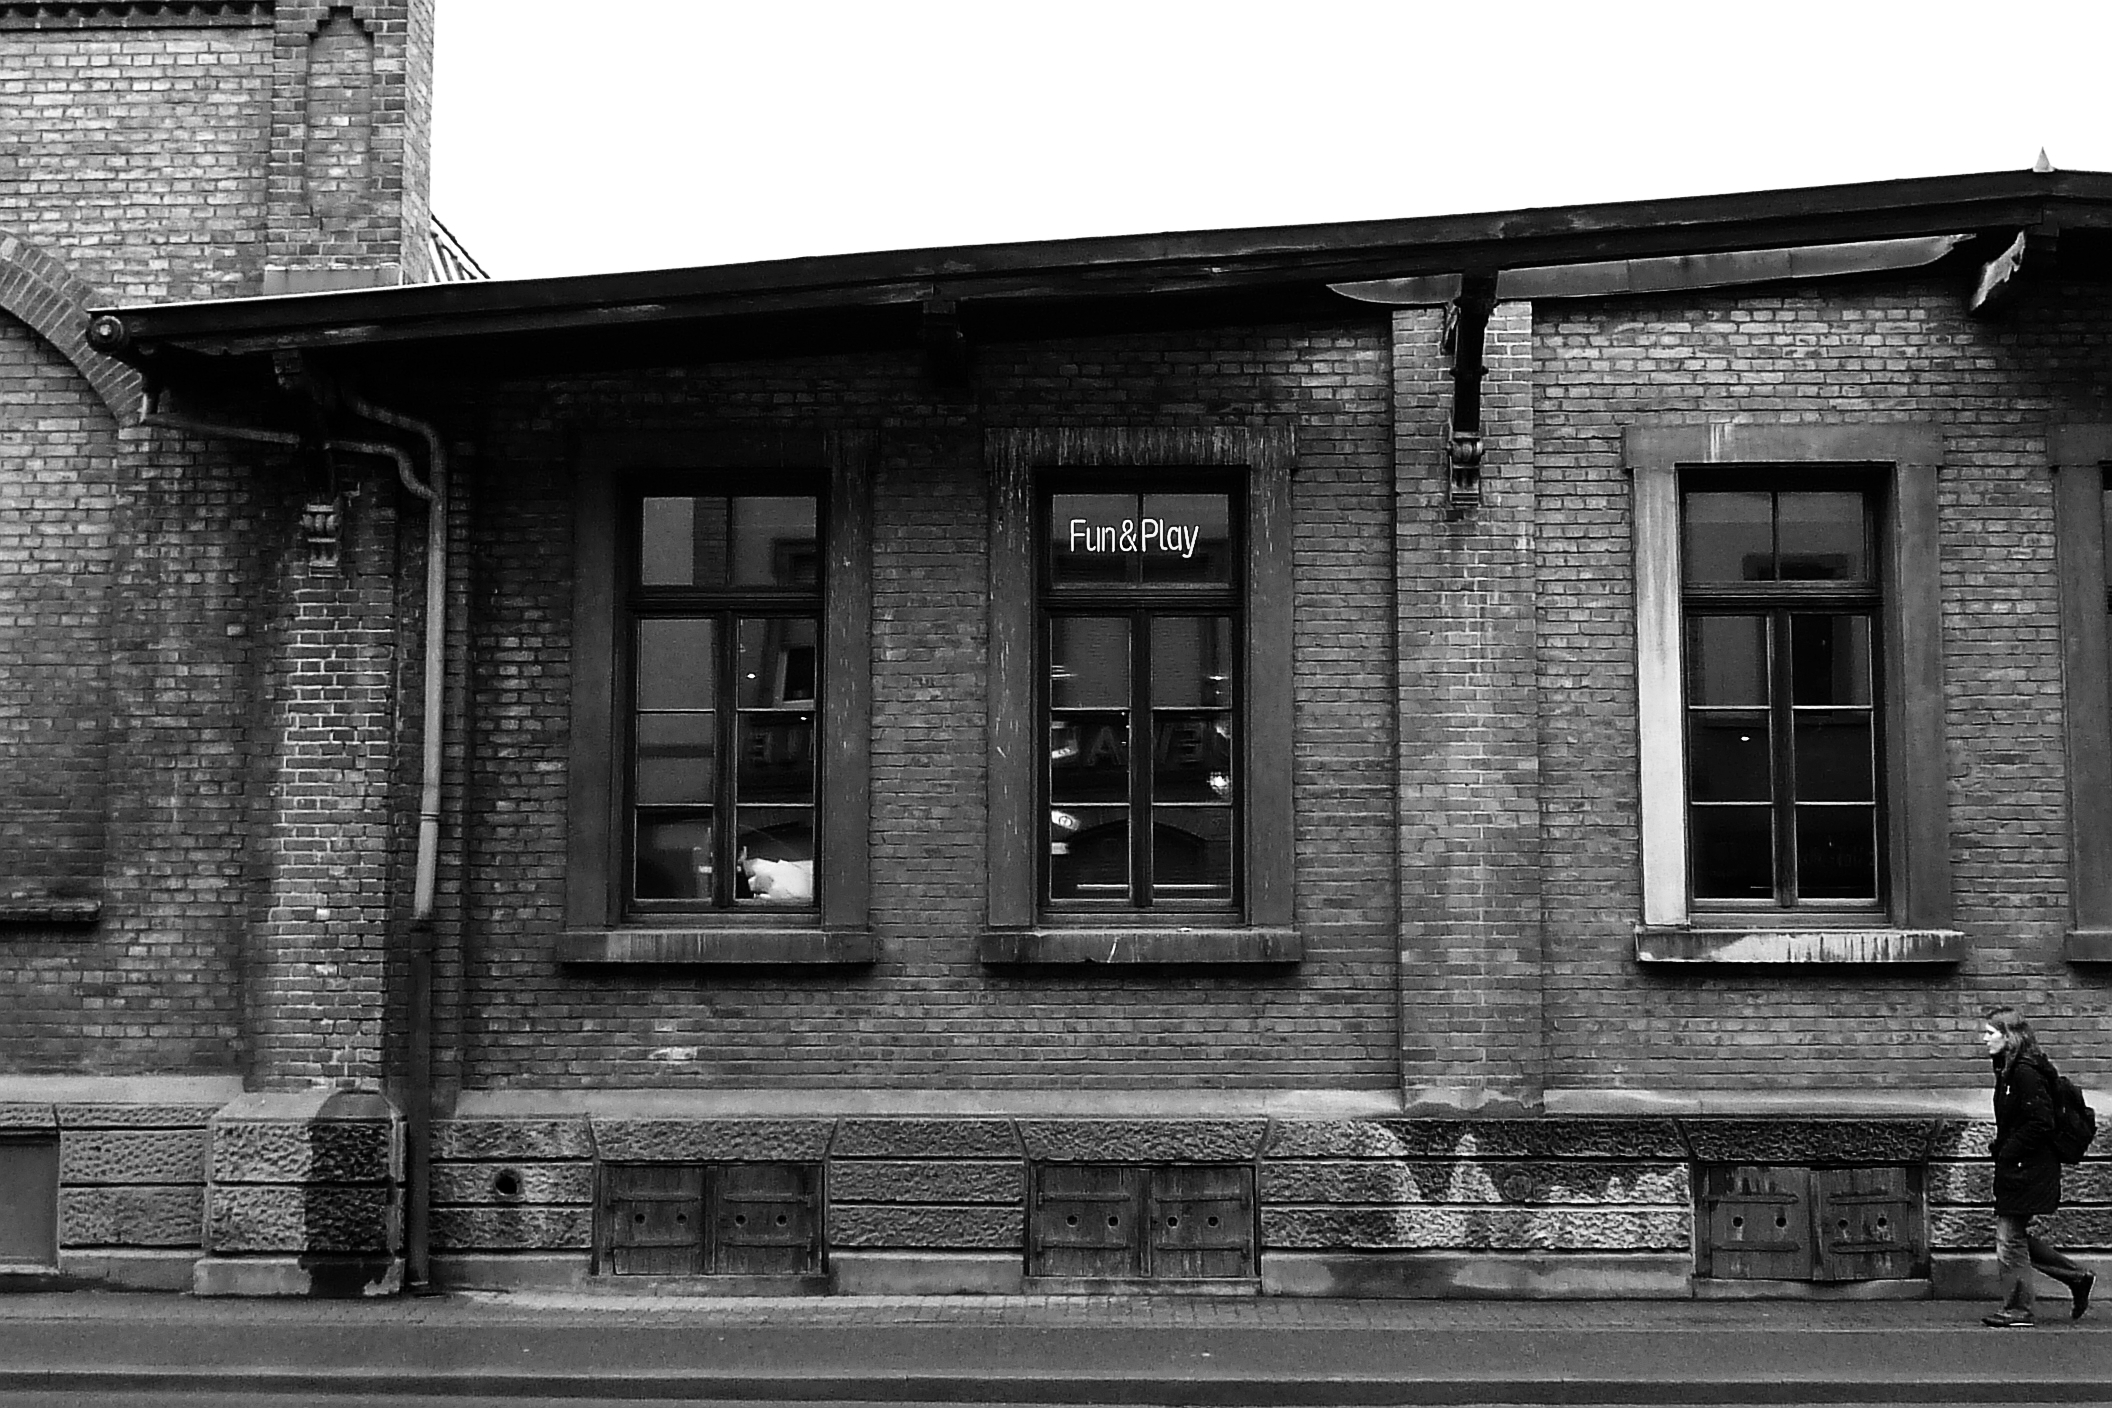
black and white, architecture, street, play, house, window, home, facade, heidelberg, black, monochrome, brick, bw, blackandwhite, blackwhite, fun, germany, alemania, allemagne, sw, schwarzweiss, history, schwarzweis, germania, schwarzweissfotografie, schwarzweisfotografie, spas, spiel, spass, monochrome photography, residential area